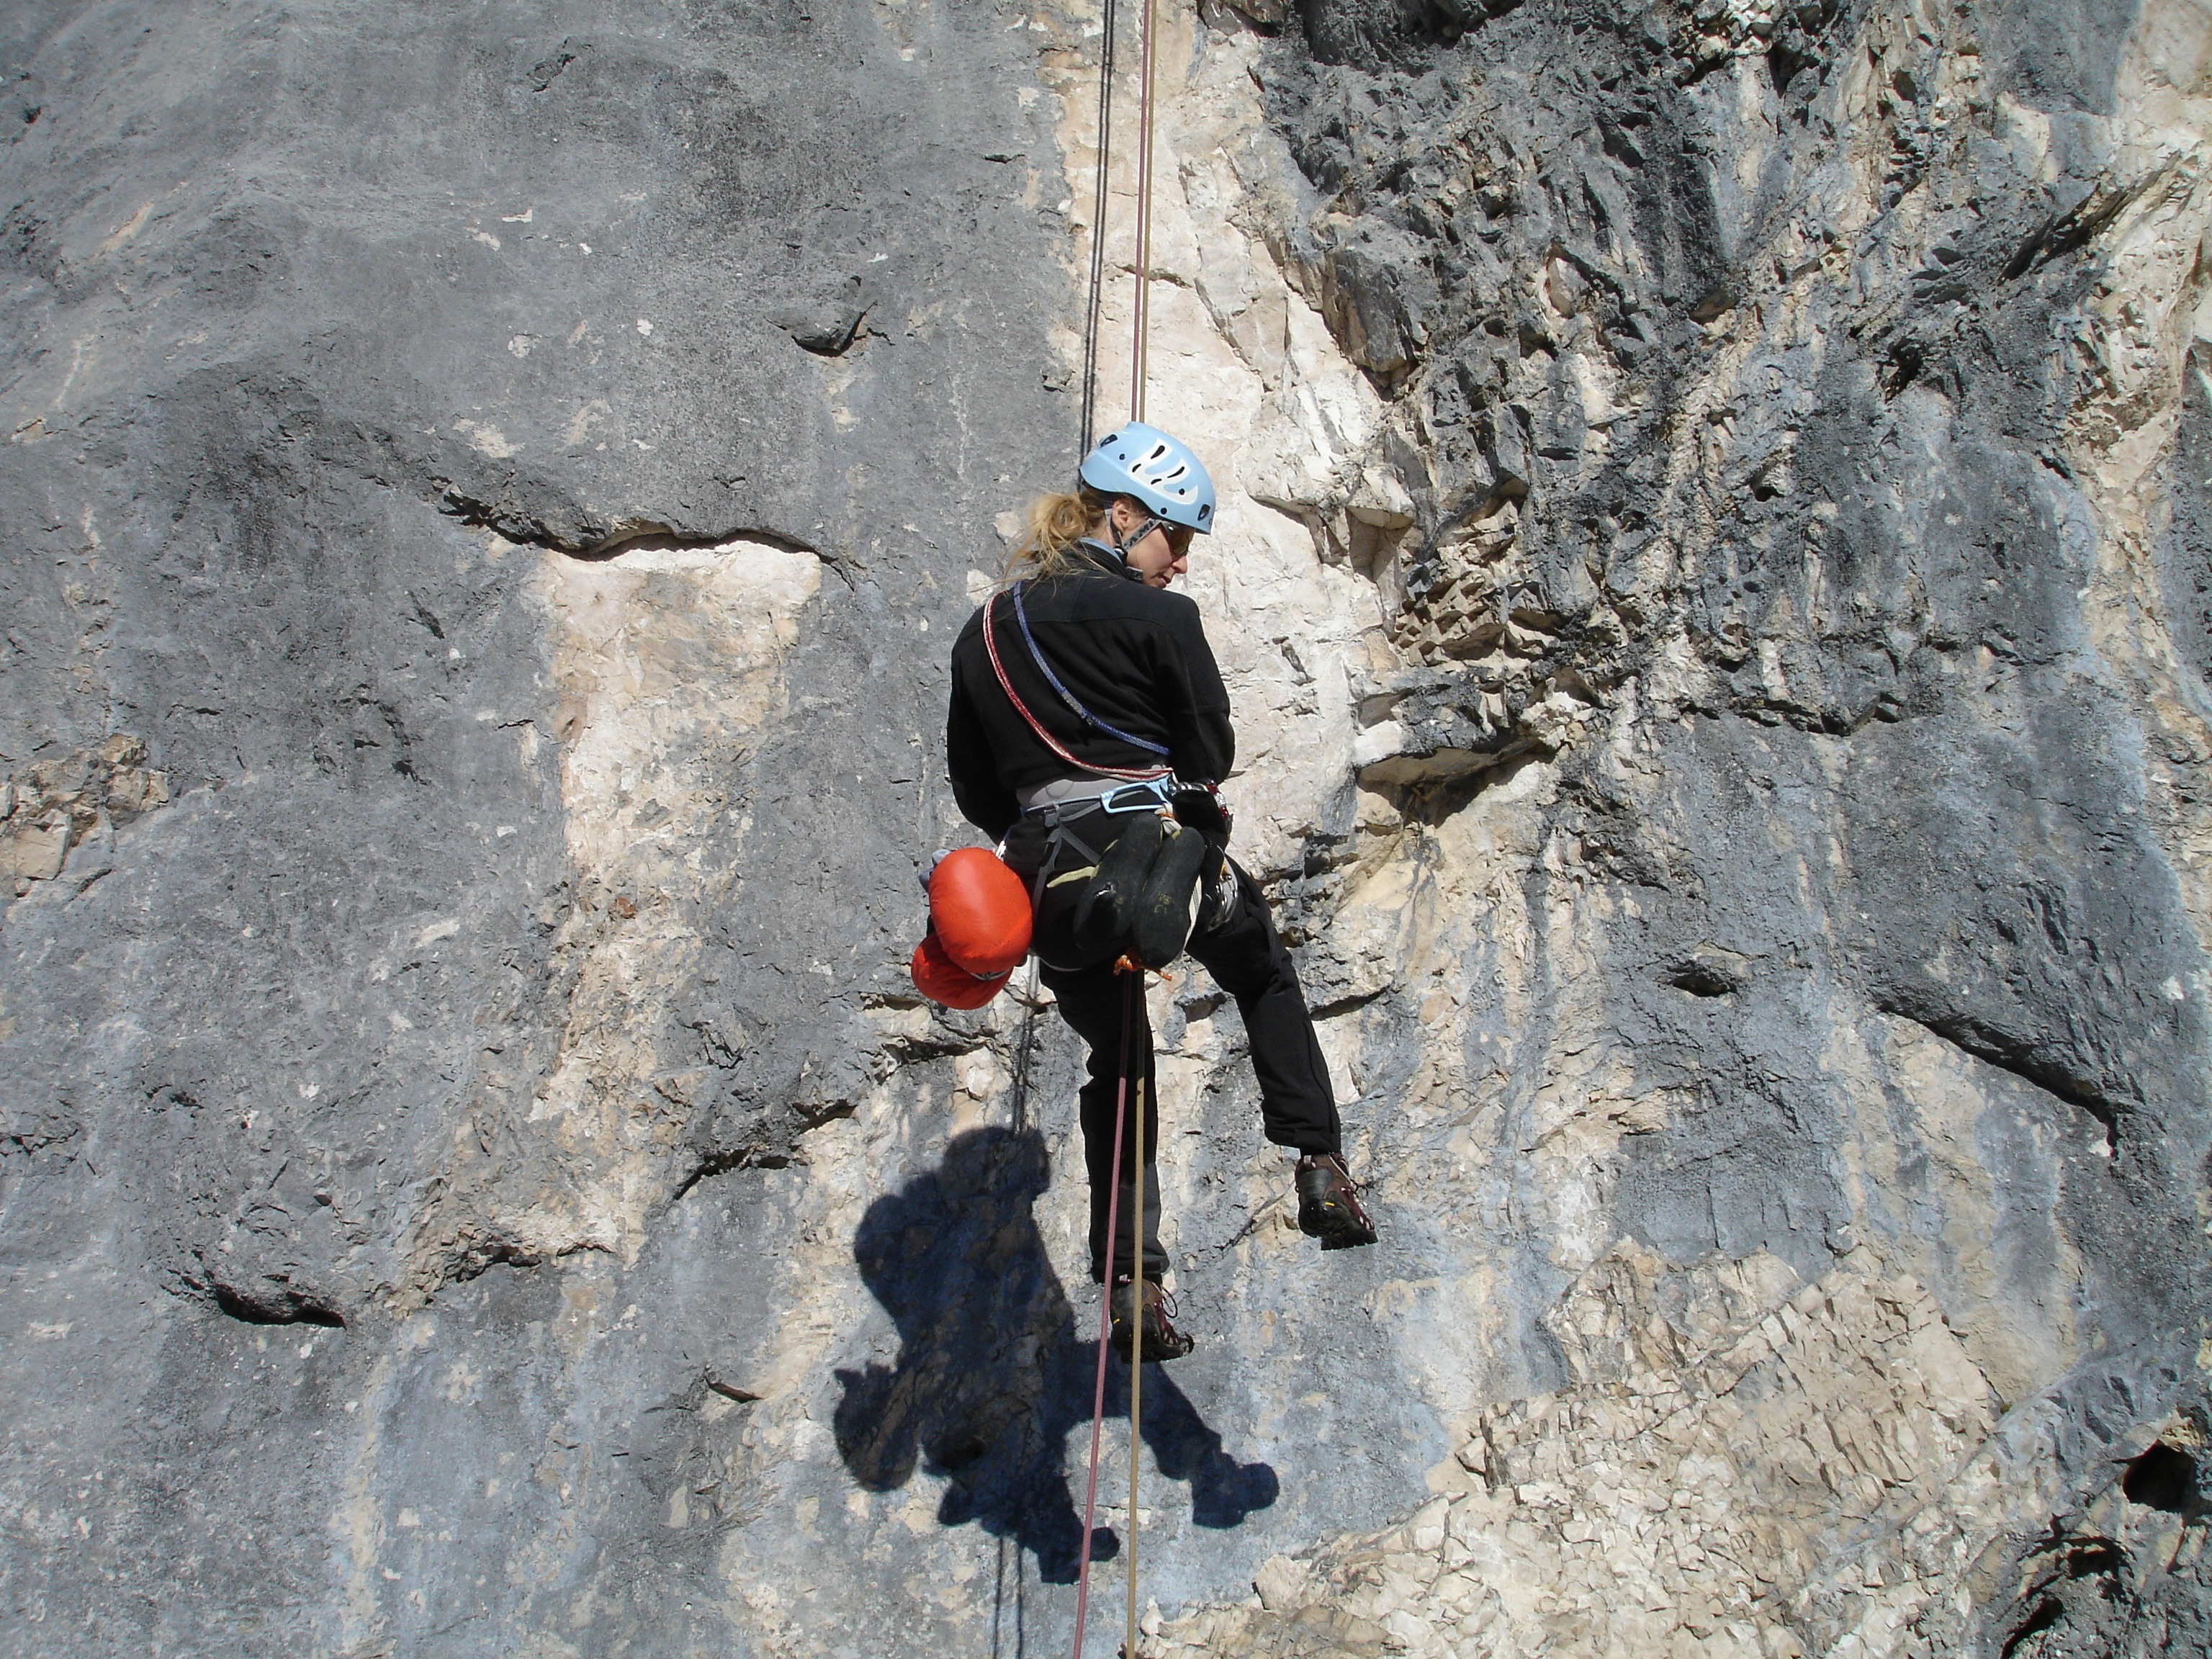
woman, adventure, recreation, climbing, climber, extreme sport, climb, mountaineering, geology, sports, secure, abseil, steep wall, abseiling, outdoor recreation, medium security, geological phenomenon, individual sports, sport climbing, free solo climbing, rope technology